LGBTQ stereotypes

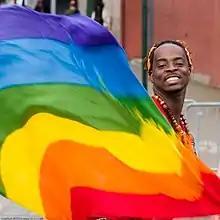
African Americans represent a particularly marginalized segment of the LGBT community which faces both race- and sexuality-based prejudice.

African American gay men are often characterized as being dominant in relationships both sexually and emotionally. This belief is rooted in the Mandingo stereotype, a popular stereotype among opponents of the Emancipation Proclamation that painted African American men as animalistic and brutish to deepen the existing divide between White and Black Americans. In addition to traditional forms of racism, African American gay men are subject to sexual racism that expects them to assume the "top" role during anal sex due to stereotypes that depict them as sexually aggressive partners with large penises. These stereotypes can be observed in many forms of media, notably pornography, which depicts Black gay men as sexual predators who are capable of satisfying fantasies of extreme domination. African American members of the LGBT community also face discrimination and stereotypes from other African Americans who are historically likely to be religious and stereotype homosexuals as having loose morals. Religious stereotypes surrounding the LGBT community are especially prevalent in certain black evangelical churches, where LGBT members are thought to be "damned to hell."